Fear Factory

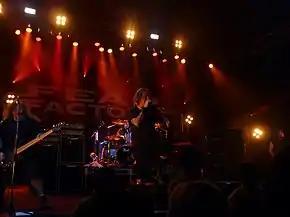
Fear Factory in 2010

On April 8, 2009, Bell and Cazares announced the reconciliation of their friendship, and the formation of a new project with Byron Stroud on bass and drummer Gene Hoglan of Testament, Death, Strapping Young Lad, Dark Angel, and Dethklok. On April 28, this project was announced to be a new version of Fear Factory without Herrera and Wolbers. When asked about their exclusion, Bell said, "[Fear Factory is] like a business and I'm just reorganizing ... We won't talk about [their exclusion]". Hoglan in retrospect has expressed some hesitation joining the band, saying that he only did it as a favour for Stroud.